Akkeshi Maritime Affairs Memorial Museum

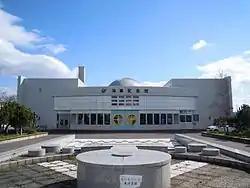

is a registered museum that opened in Akkeshi, Hokkaidō, Japan in 1988. The displays document the relationship between the town and the sea, with a particular focus on the fishing industry, and there is also a planetarium.